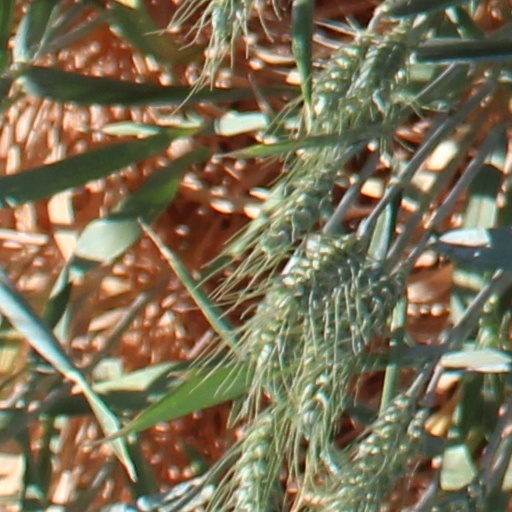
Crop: wheat